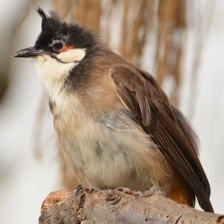
Species: RED WISKERED BULBUL
Scientific name: PYCNONOTUS JOCOSUS